BS High

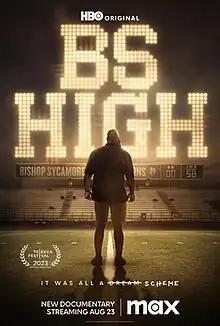
Official poster

BS High is a 2023 American documentary film directed by Martin Desmond Roe and Travon Free. It follows the Bishop Sycamore High School scandal. Spencer Paysinger serves as a producer, while Adam McKay and Michael Strahan serve as executive producers.